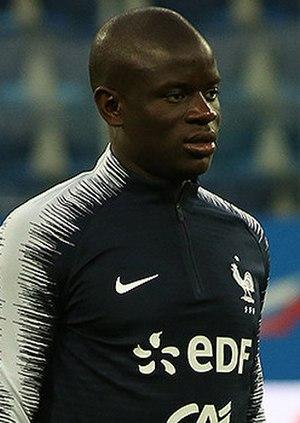
L'Union sportive Boulogne Côte d'Opale, couramment abrégé en US Boulogne, est un club de football français fondé en 1898 et situé à Boulogne-sur-Mer. Le club dispute ses matchs à domicile au stade de la Libération. Le club, présidé par Reinold Delattre depuis janvier 2018, est entraîné par Laurent Guyot depuis juin 2019.
N'Golo Kanté [ŋ͡ɡolo kãnte], né le 29 mars 1991 à Paris est un footballeur international français qui évolue au poste de milieu de terrain à Chelsea en Angleterre.